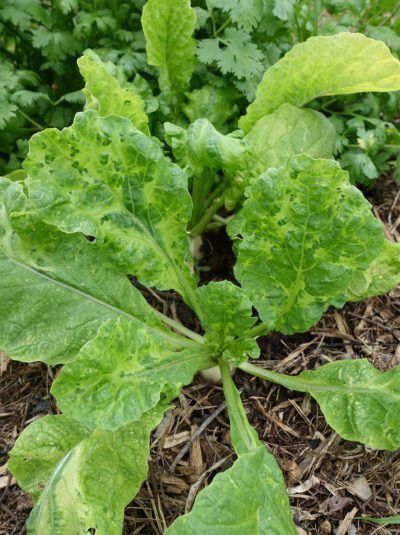
Plant: Lettuce
Disease: lettuce mosaic virus